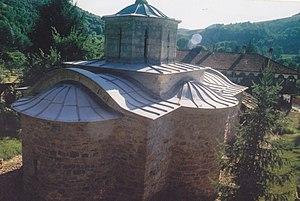
Les monuments culturels protégés constituent une catégorie de monuments de Serbie inscrits sur une liste de monuments bénéficiant de la protection de l'État. Il s'agit d'une troisième catégorie de monuments protégés classés, par leur importance, après les monuments culturels d'importance exceptionnelle et les monuments culturels de grande importance.
Le monastère de Gorčince est un monastère orthodoxe serbe situé à Gorčinci, dans la municipalité de Babušnica et dans le district de Pirot, en Serbie. Il est inscrit sur la liste des monuments culturels protégés de la République de Serbie.
Gorčinci est un village de Serbie situé dans la municipalité de Babušnica, district de Pirot. Au recensement de 2011, il comptait 418 habitants.